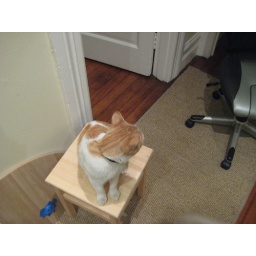
stray kitty in the house